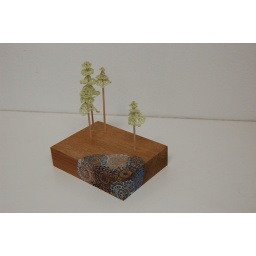
doily trees by a doily lake - side view